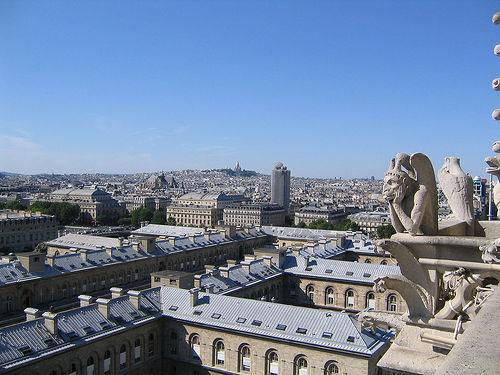
Weather: sun or clear